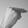
ASL letter: H